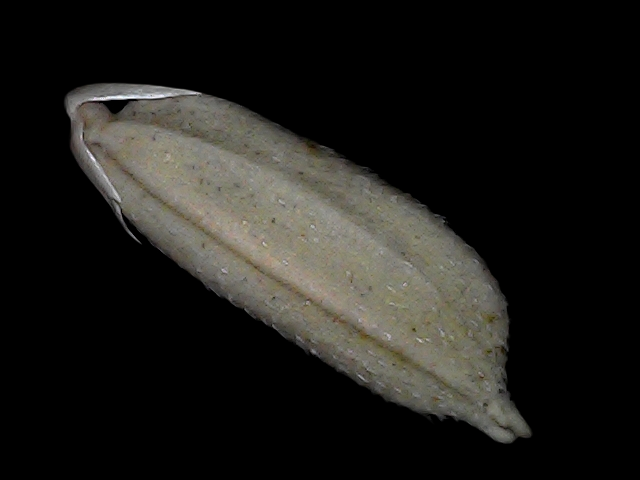
Rice variety: Bd79